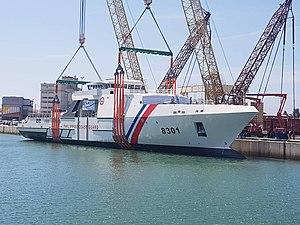
Le BRP Gabriela Silang (OPV-8301) est la désignation d'un navire de patrouille offshore commissionné pour la Garde côtière philippine. Il a été construit par OCEA Shipbuilding. Nommé d'après Gabriela Silang, un leader révolutionnaire pendant la lutte des Philippines pour l'indépendance de l'Espagne, la conception du navire est basée sur l' OPV-270 Mk. Le navire, qui a été dévoilé pour la première fois en Euronaval 2014, est le premier navire de patrouille offshore et le navire le plus grand et le plus moderne de la Garde côtière philippine.